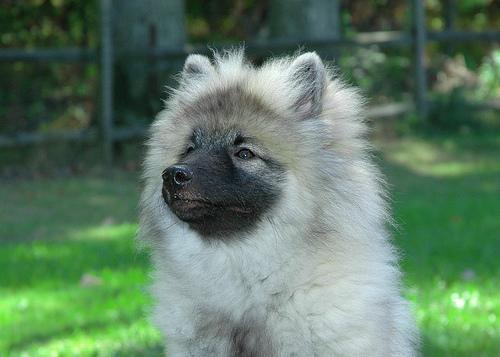
keeshond